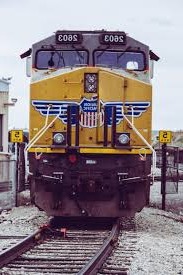
Vehicle type: Trains